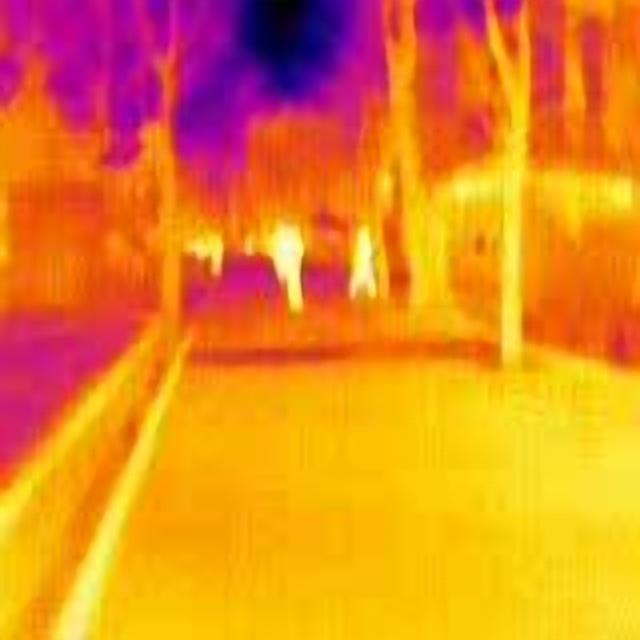
Detected objects:
label: person
label: person